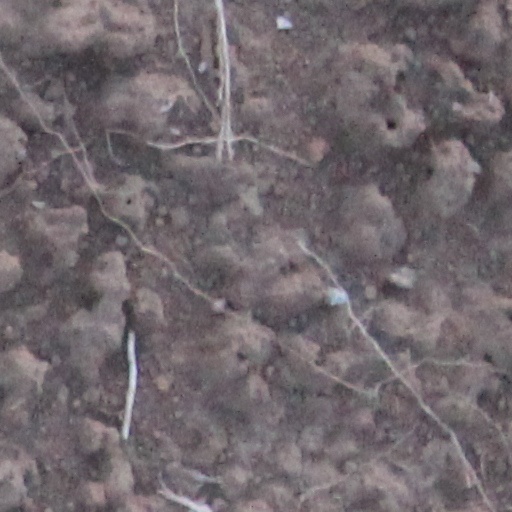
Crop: wheat